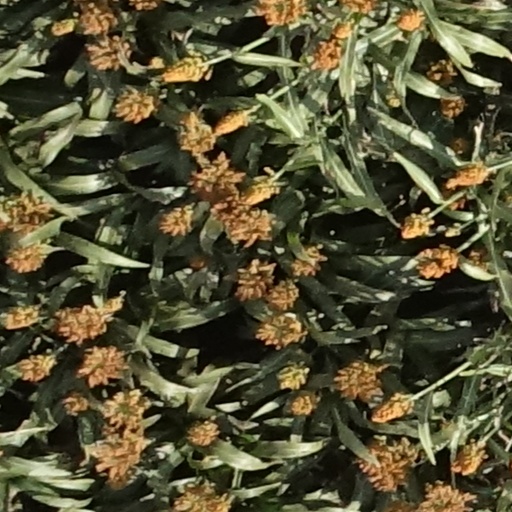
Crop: sorghum